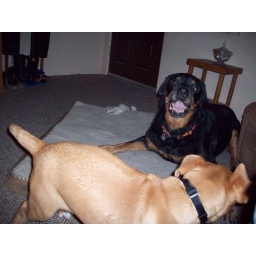
And in the black corner..its Sir Angus of the rock